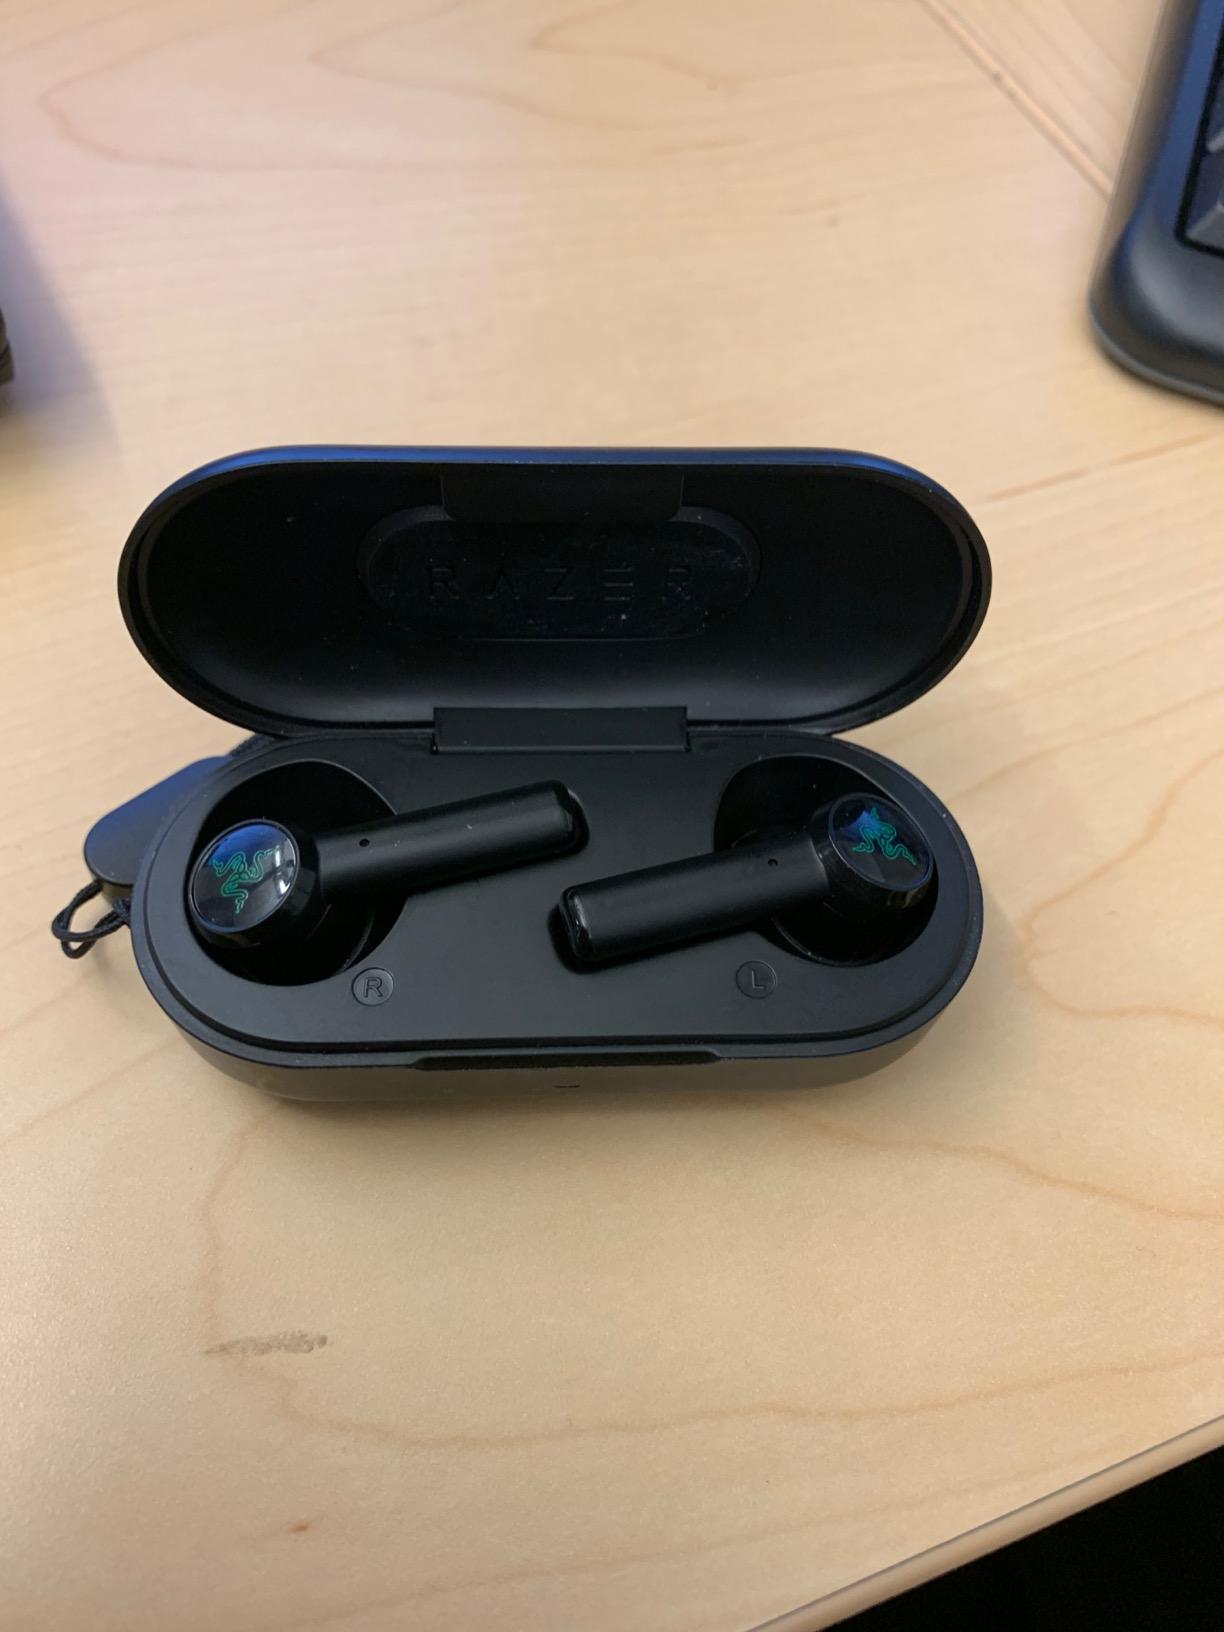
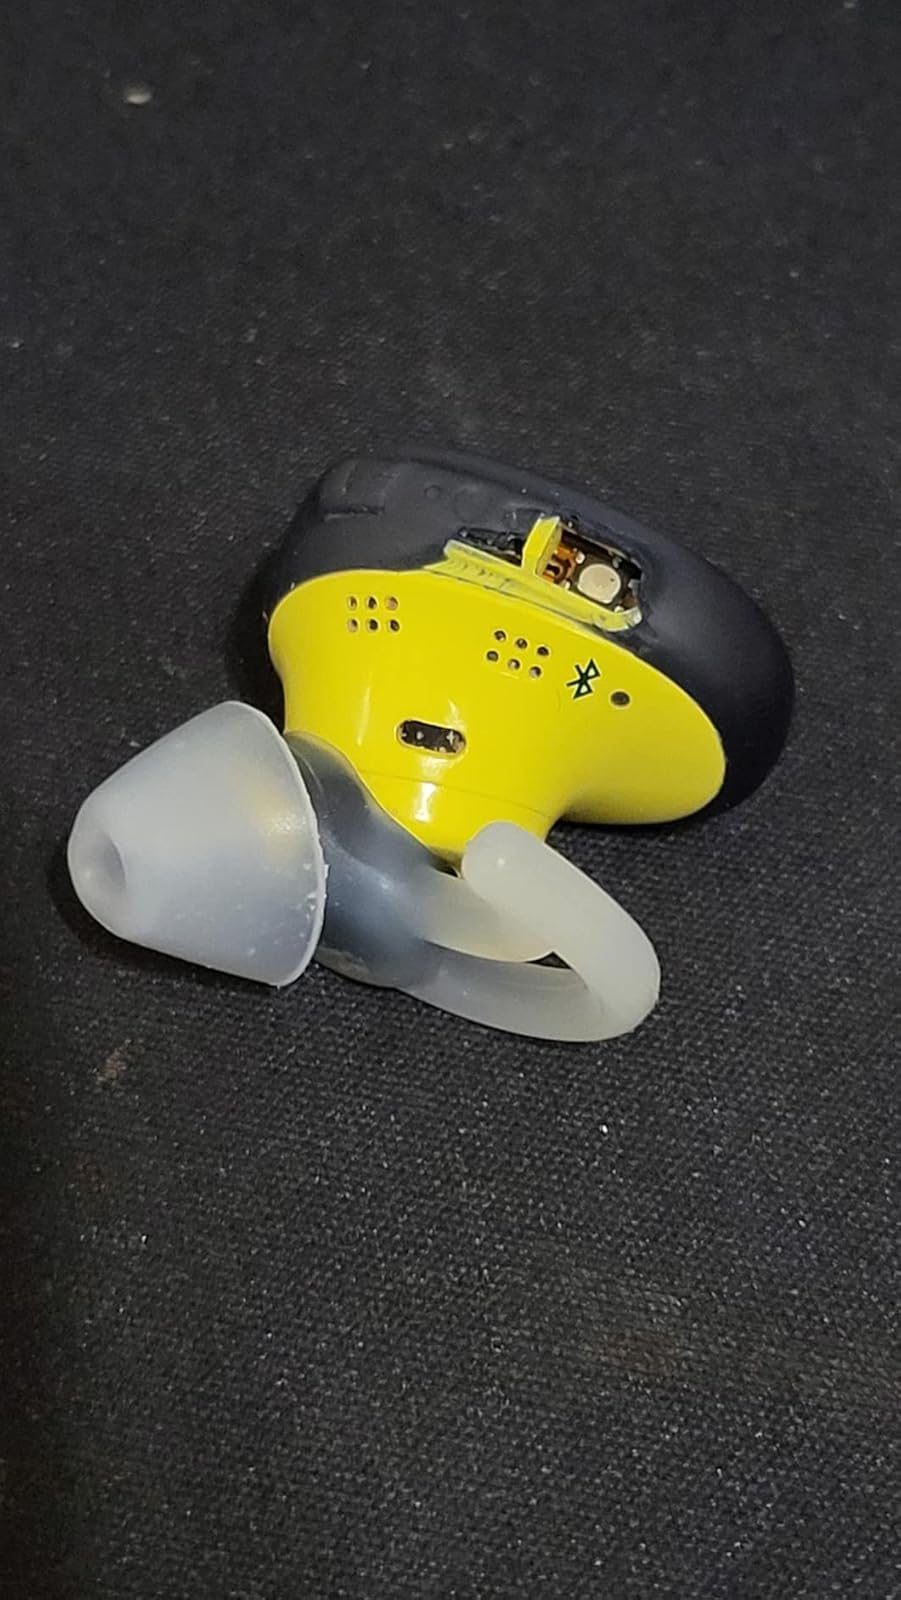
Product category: earbuds
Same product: no